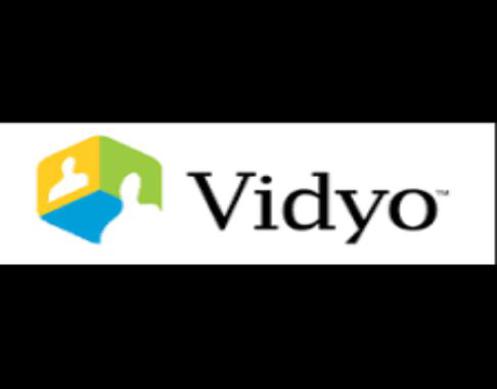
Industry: Others